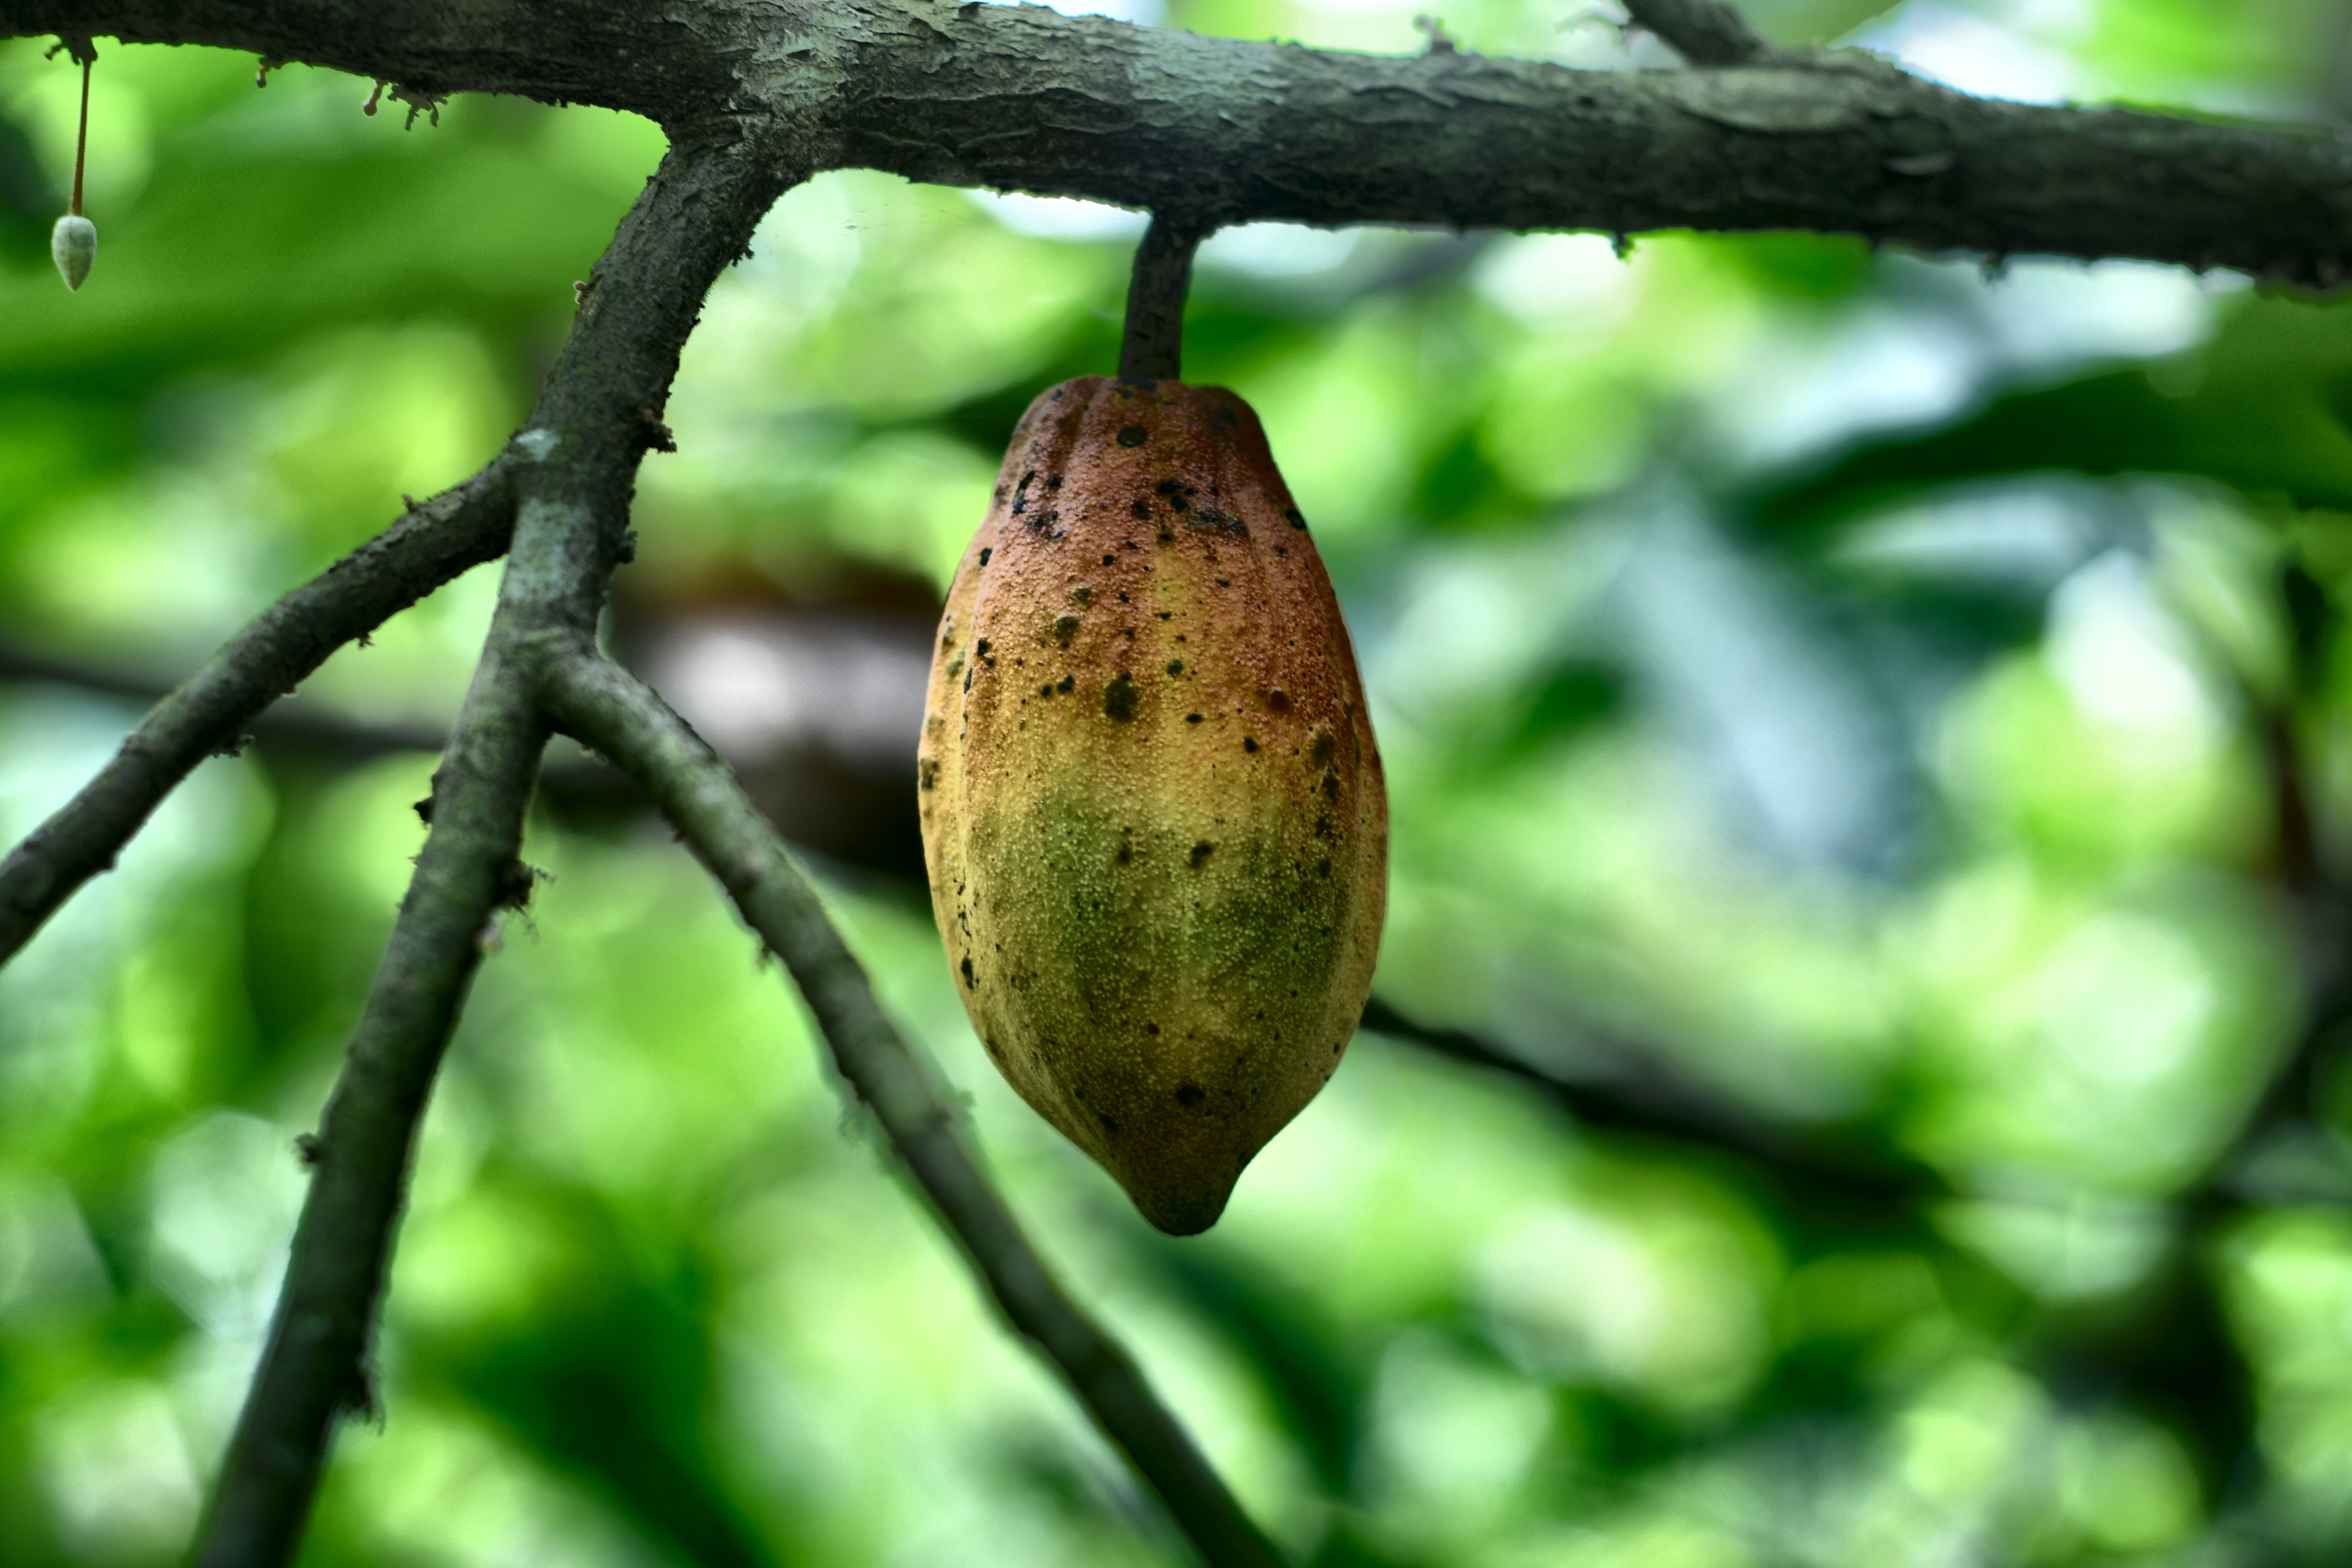
Maturity: mature
Variety: Amelonado